Sunderland

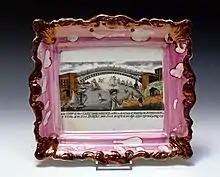
Commemorative plate, with pink 'splash lustre', depicting Wearmouth Bridge of 1796

By 1770 Sunderland had spread westwards along its High Street to join up with Bishopwearmouth. In 1796 Bishopwearmouth in turn gained a physical link with Monkwearmouth following the construction of a bridge, the Wearmouth Bridge, which was the world's second iron bridge (after the famous span at Ironbridge). It was built at the instigation of Rowland Burdon, the Member of Parliament (MP) for County Durham, and described by Nikolaus Pevsner as being 'a triumph of the new metallurgy and engineering ingenuity [...] of superb elegance'. Spanning the river in a single sweep of , it was over twice the length of the earlier bridge at Ironbridge but only three-quarters the weight. At the time of building, it was the biggest single-span bridge in the world; and because Sunderland had developed on a plateau above the river, it never suffered from the problem of interrupting the passage of high-masted vessels.